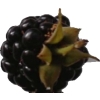
Label: blackberry